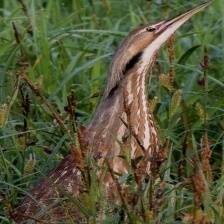
Species: AMERICAN BITTERN
Scientific name: BOTAURUS LENTIGINOSUS